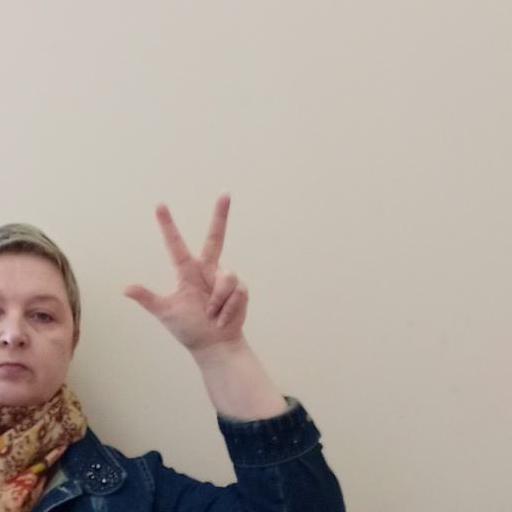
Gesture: three2